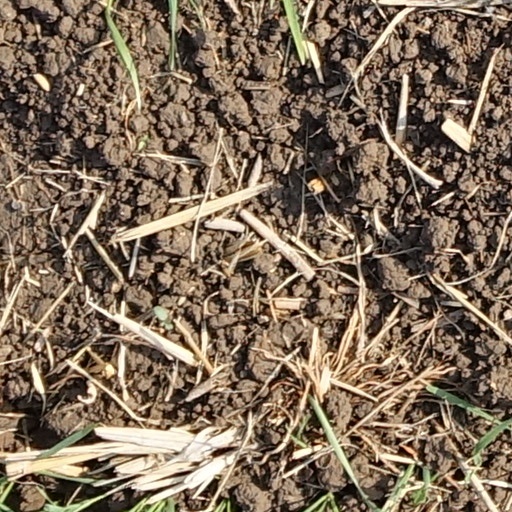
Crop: wheat